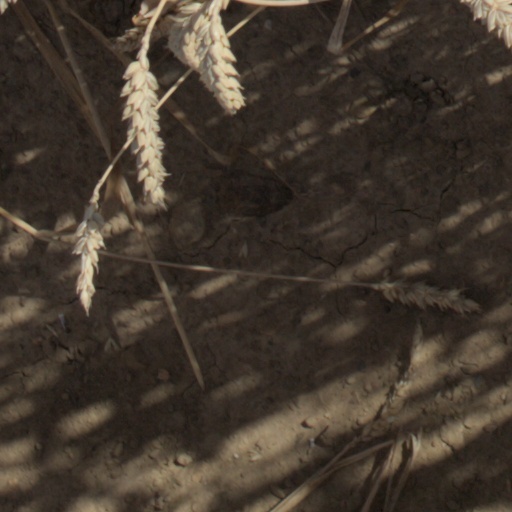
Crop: wheat